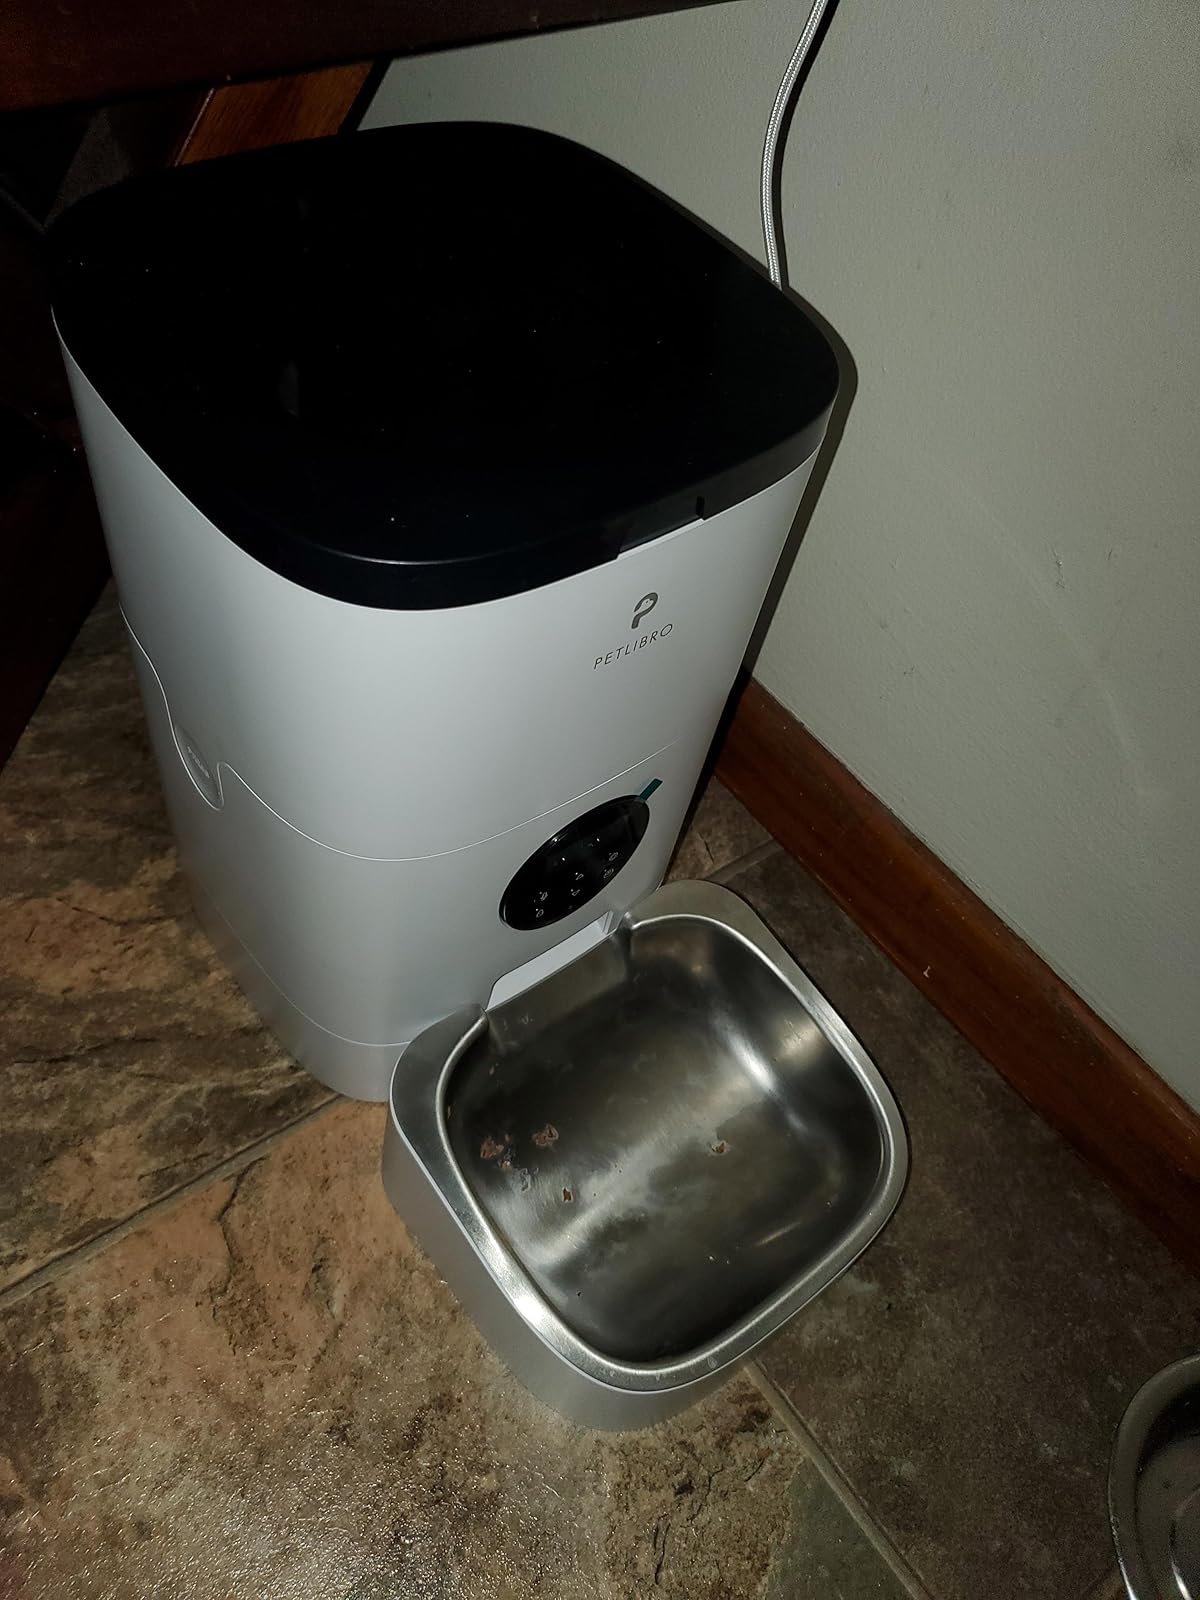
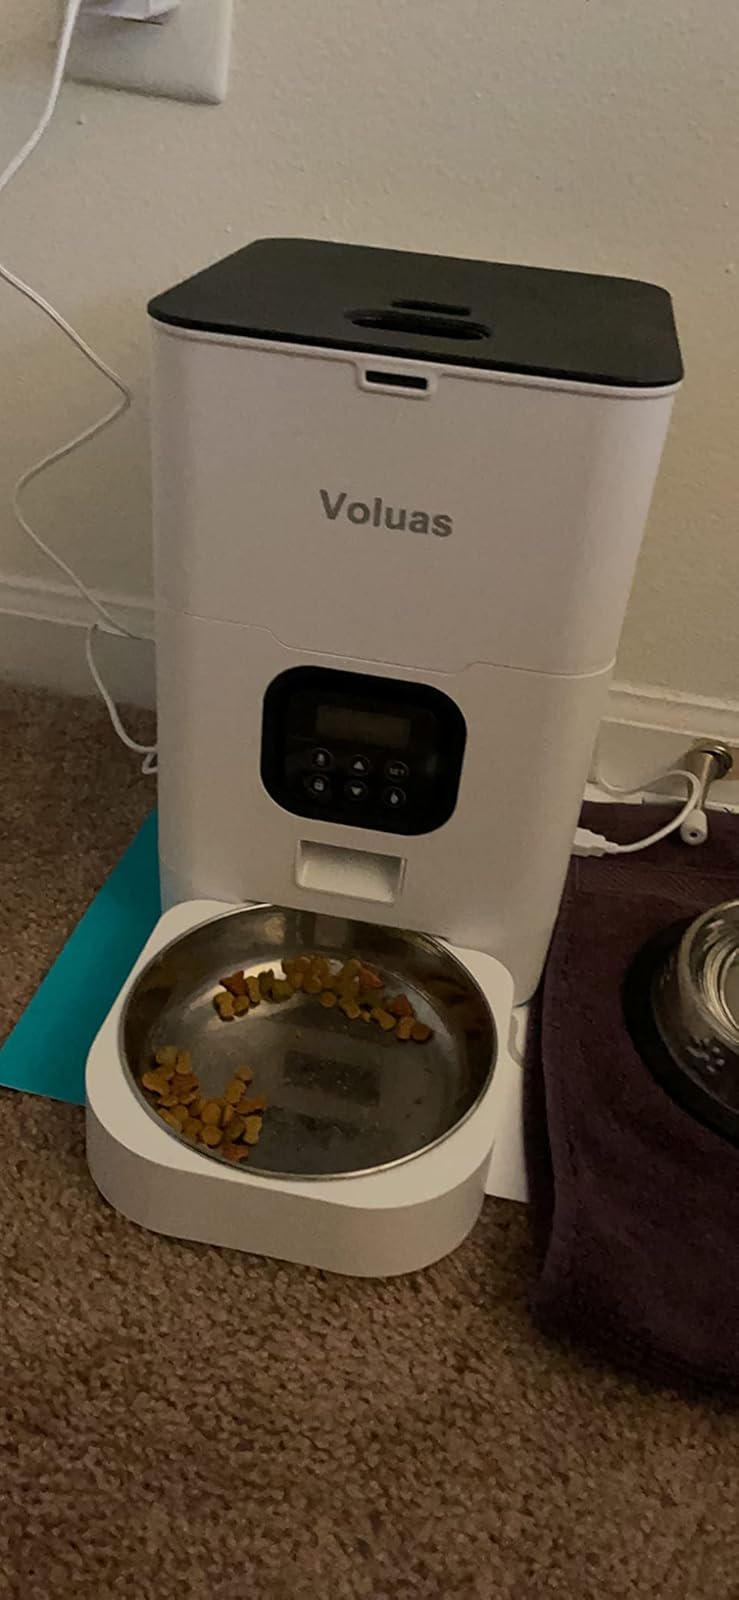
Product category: items_feeder
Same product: no